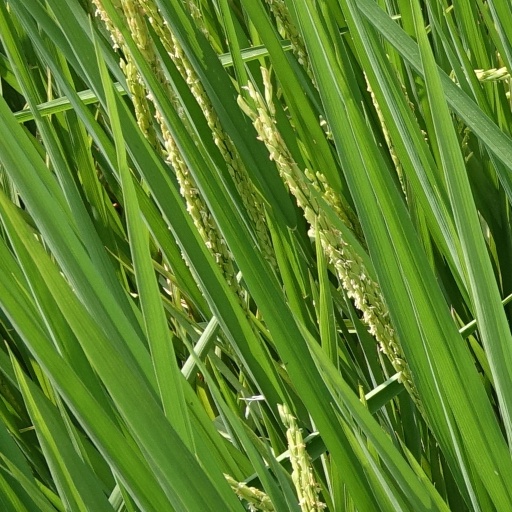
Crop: rice